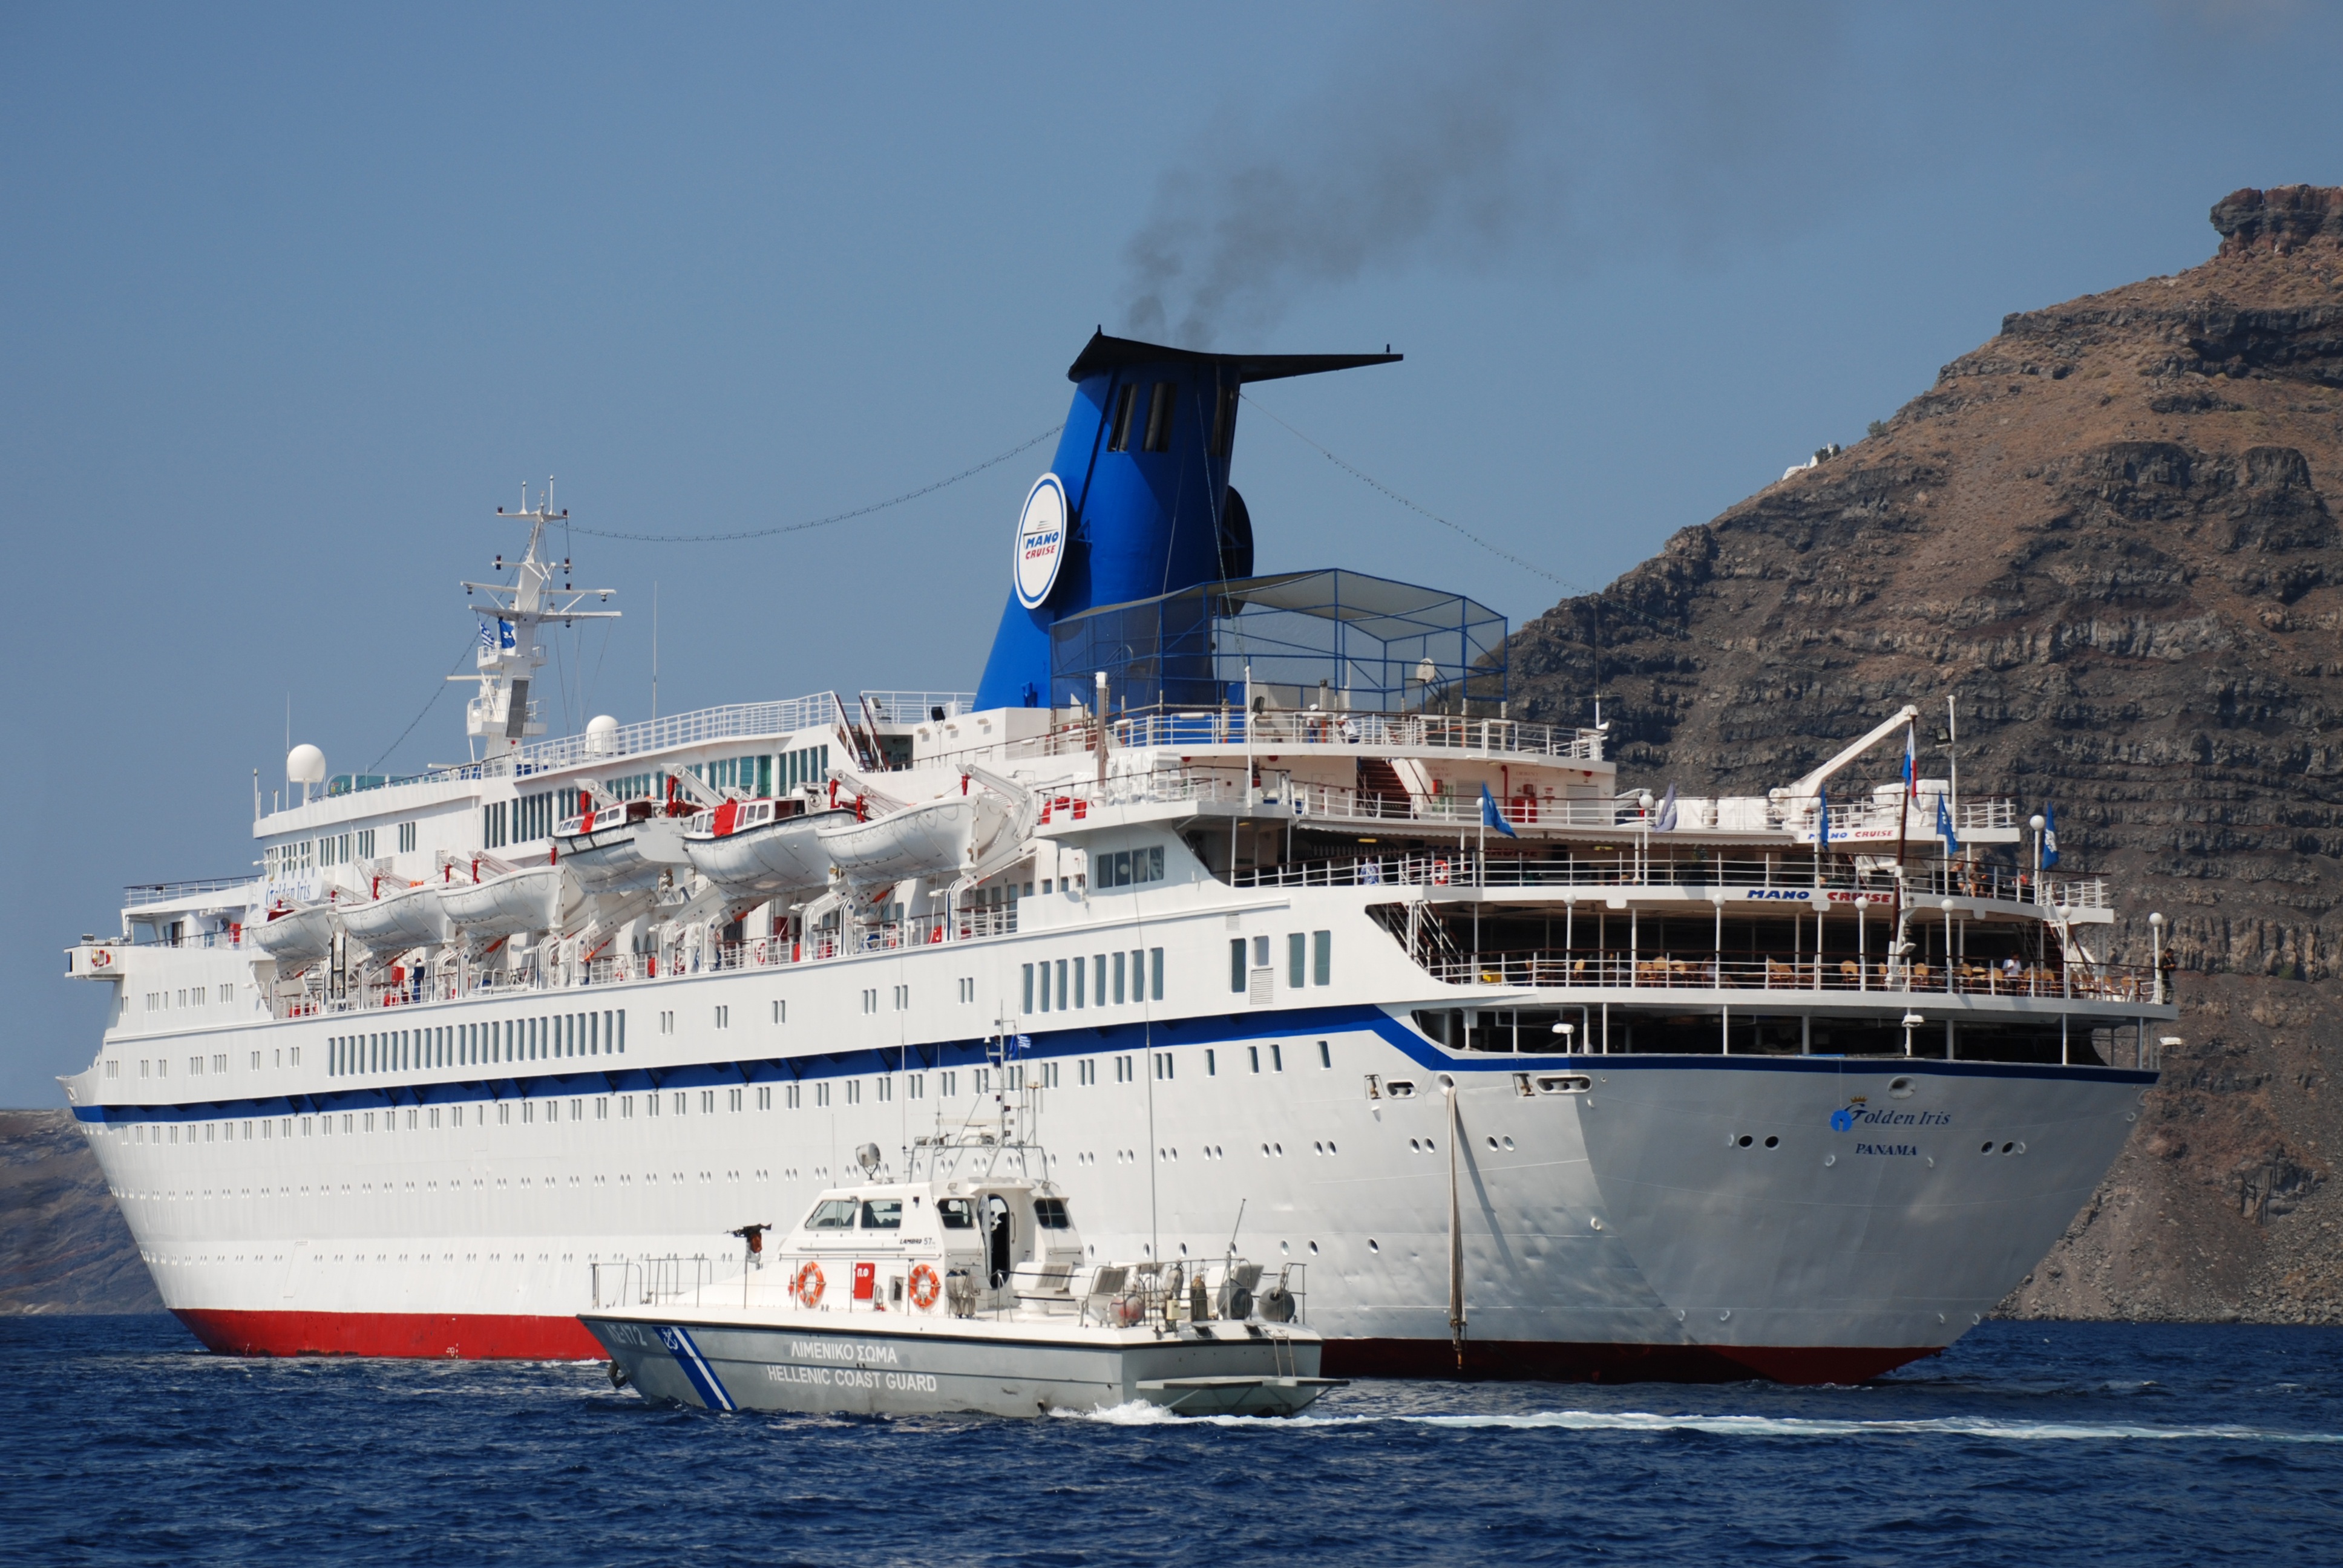
sea, ocean, boat, ship, tourist, travel, vehicle, yacht, bay, cruise, ferry, santorini, resort, greece, channel, steamer, watercraft, cruise ship, motor ship, passenger ship, freight transport, ocean liner